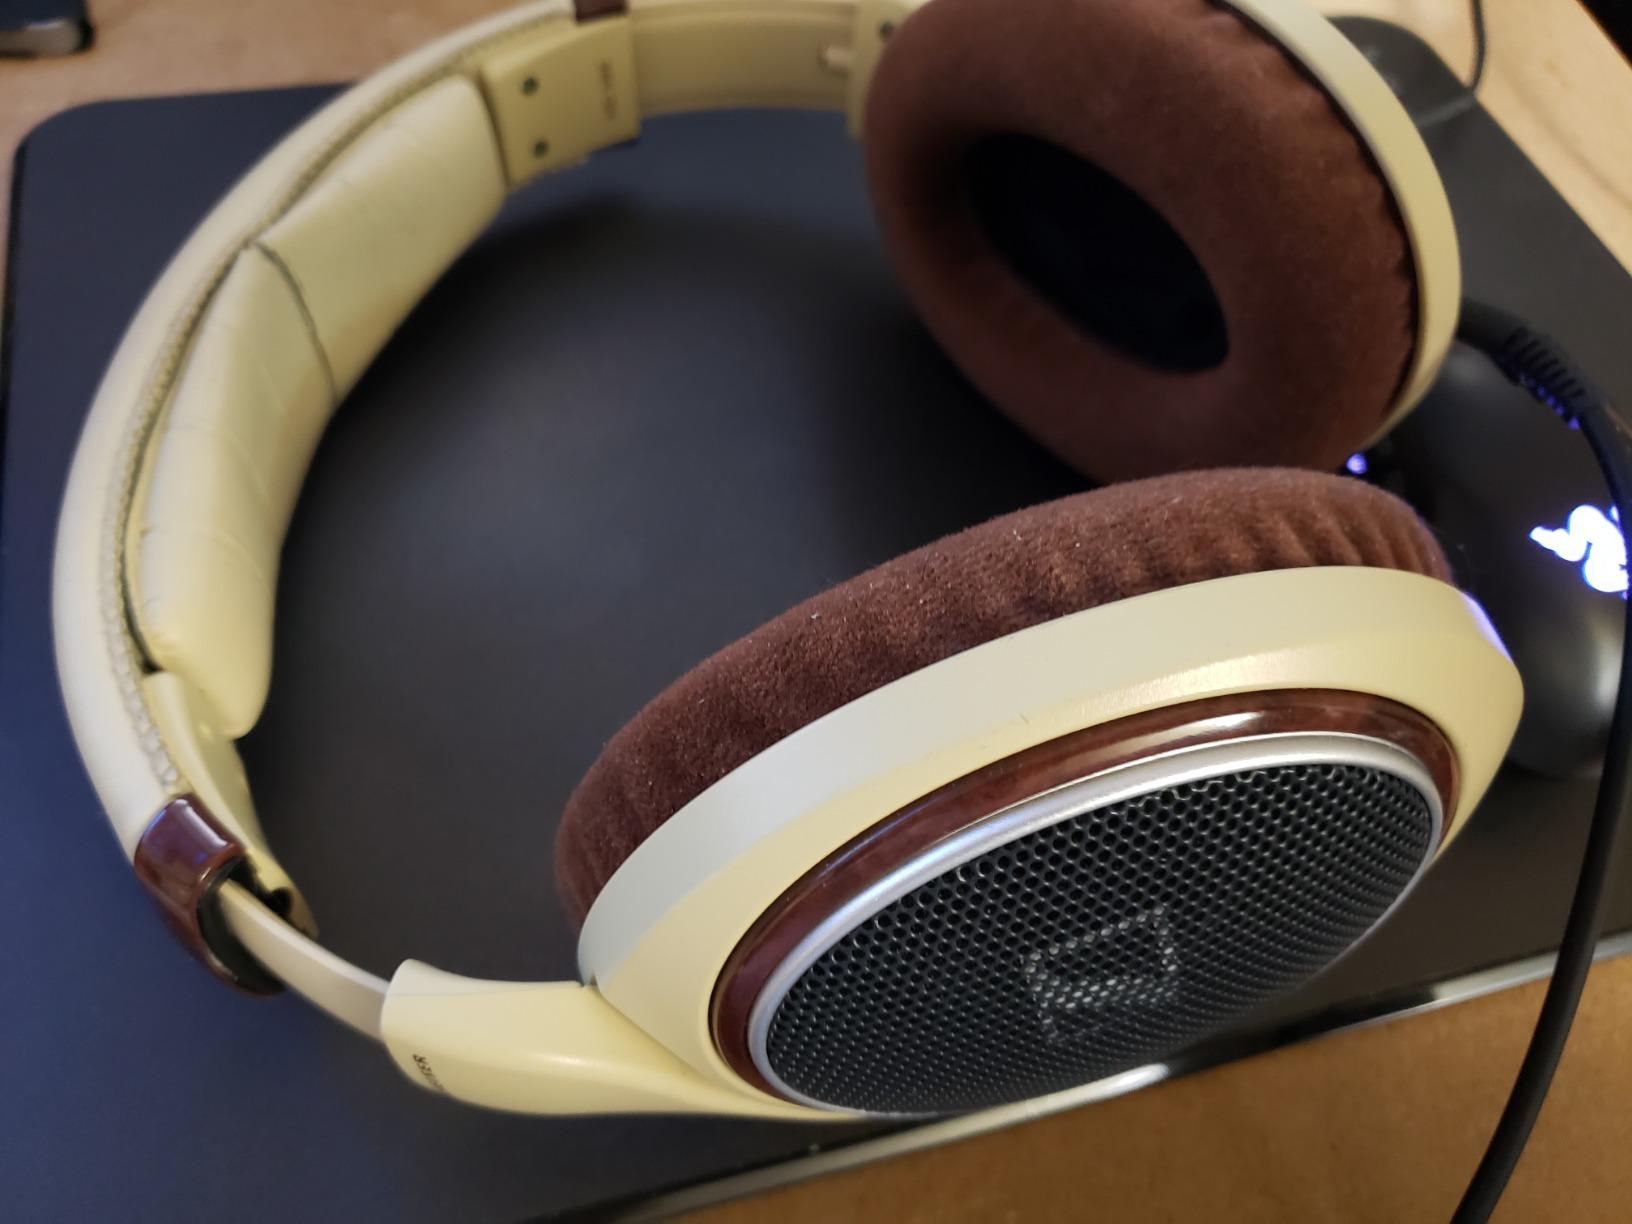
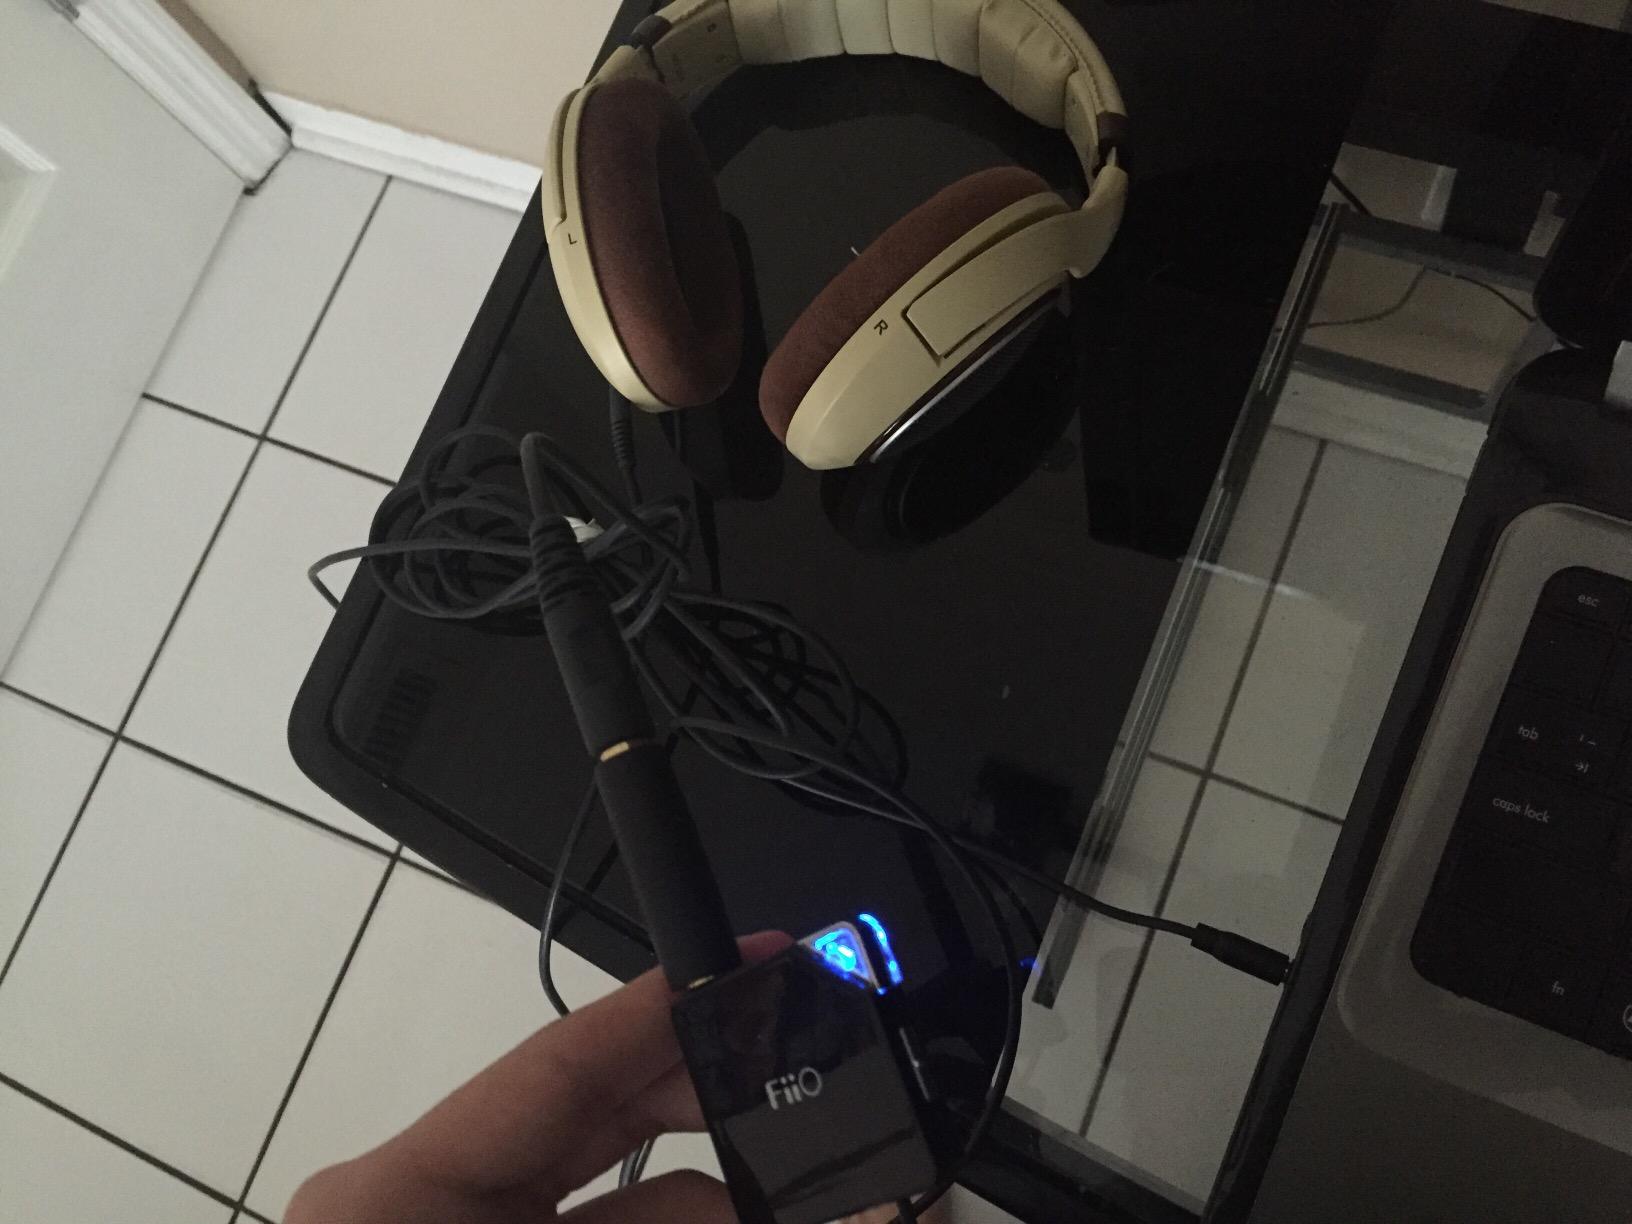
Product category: headphones
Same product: yes